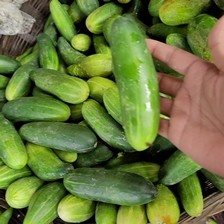
Label: cucumber